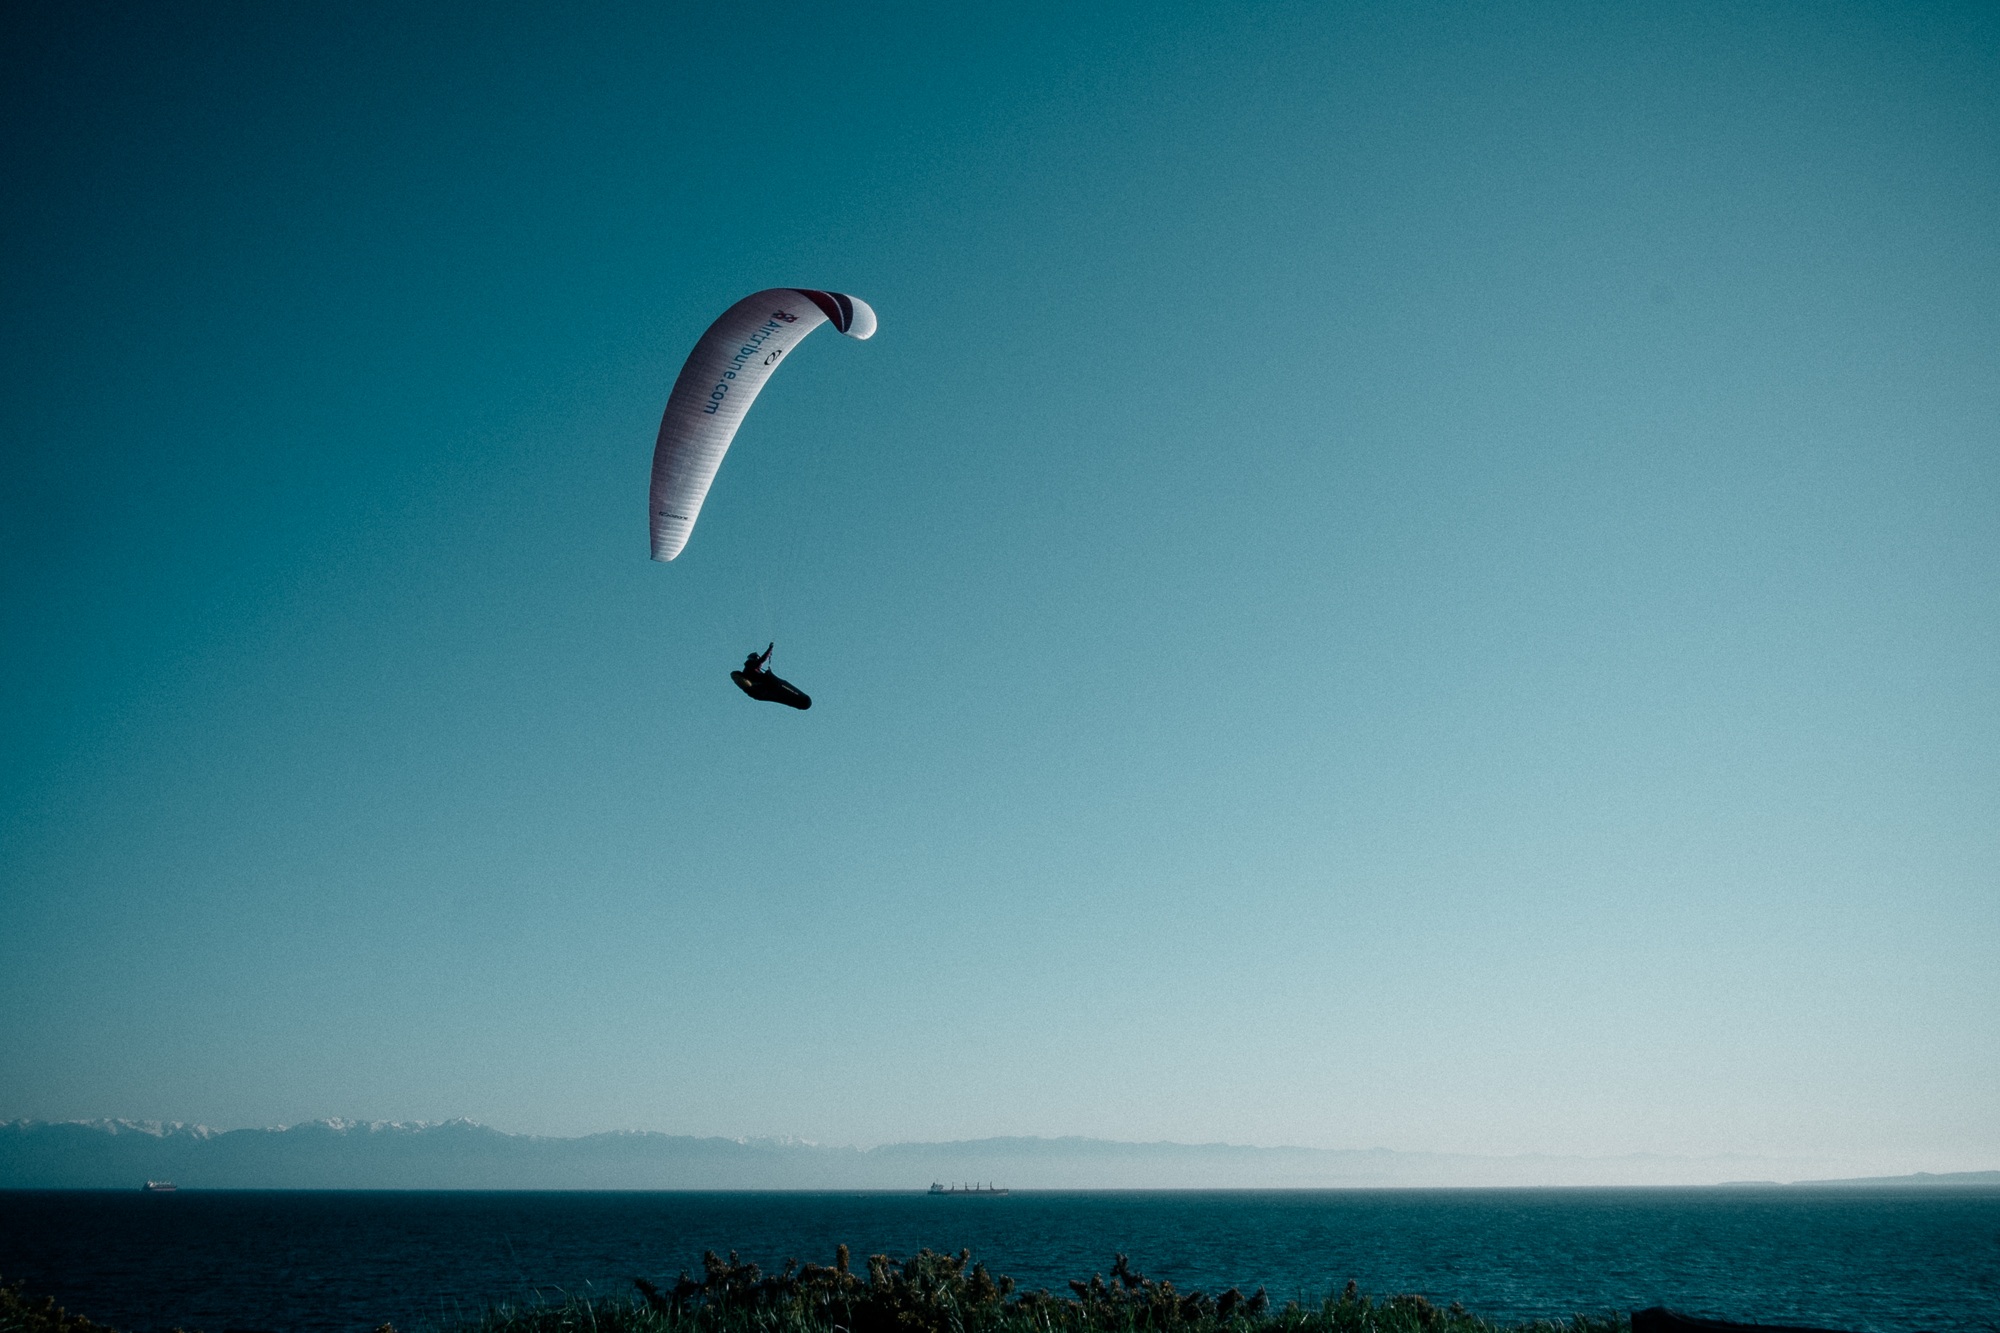
sea, outdoor, wing, sky, sport, flying, fly, recreation, flight, blue, extreme sport, paragliding, paraglide, paraglider, sports, air sports, atmosphere of earth, windsports